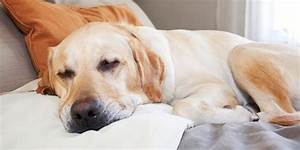
Label: dog